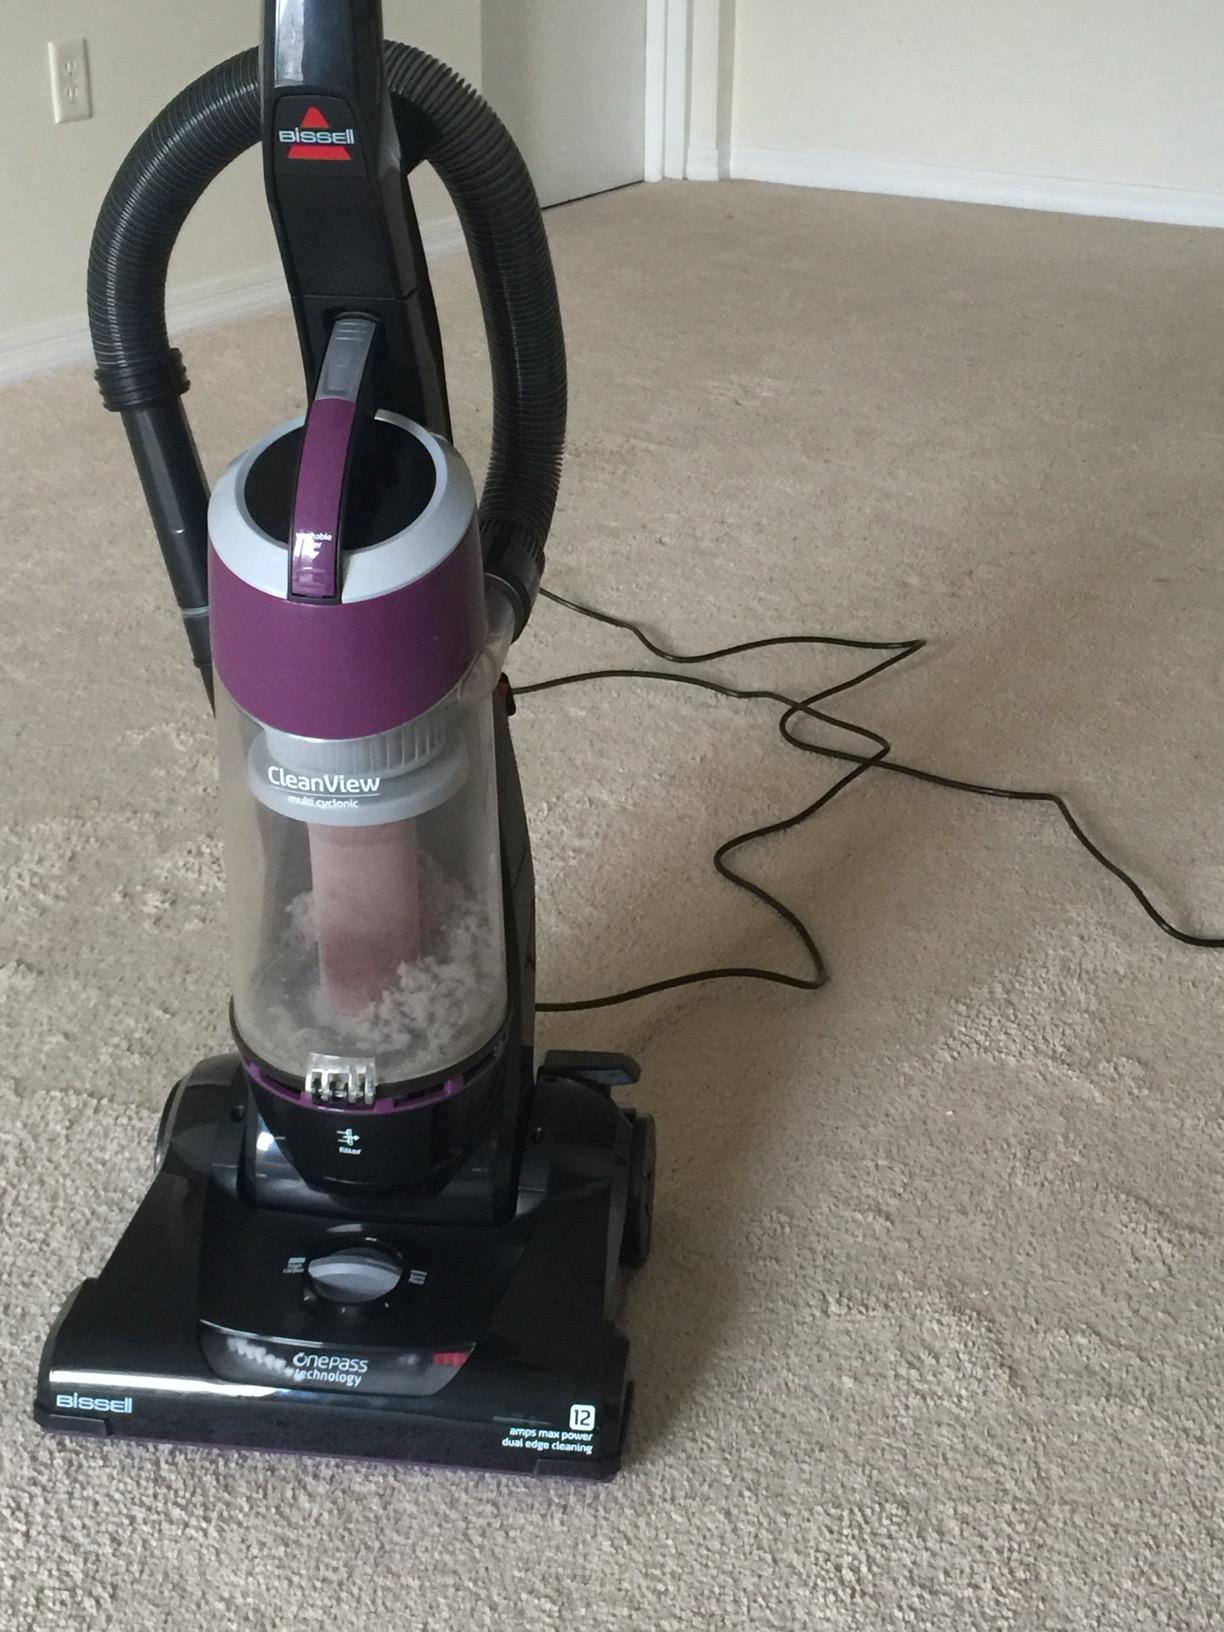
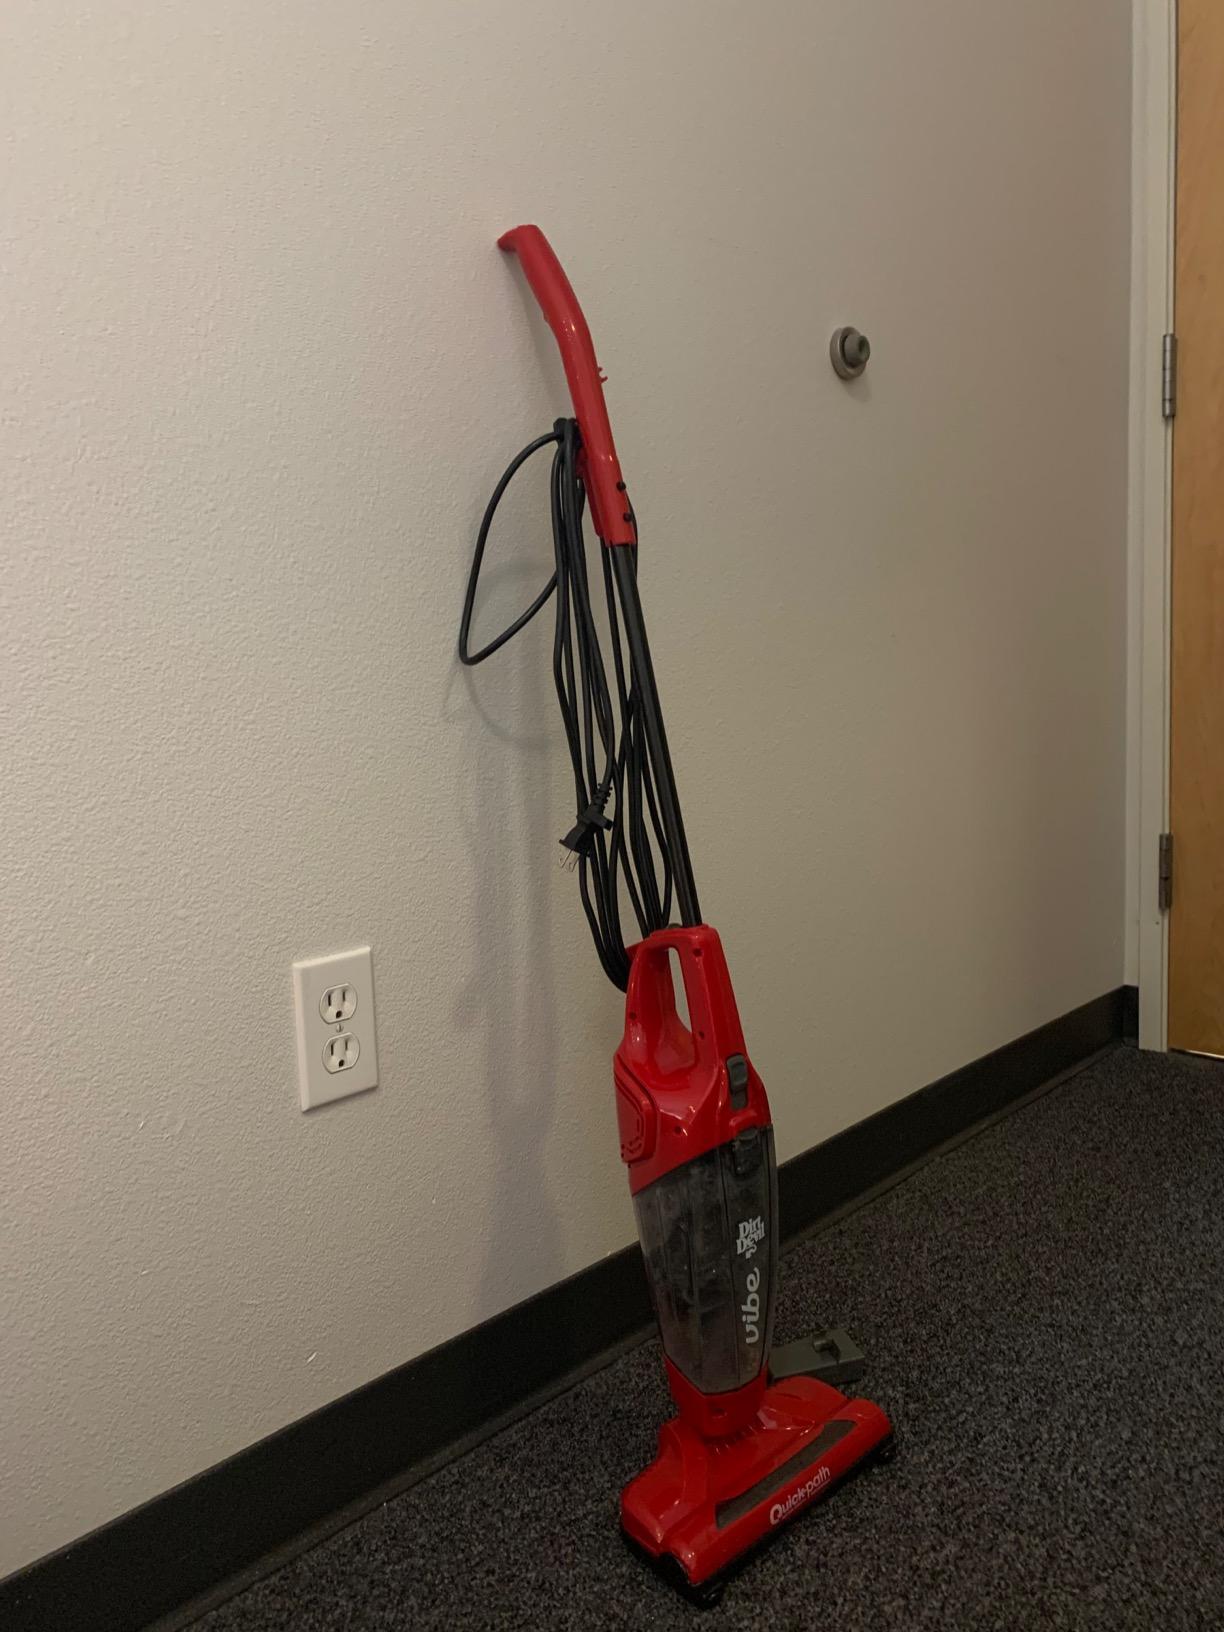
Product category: items_vacuum
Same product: no